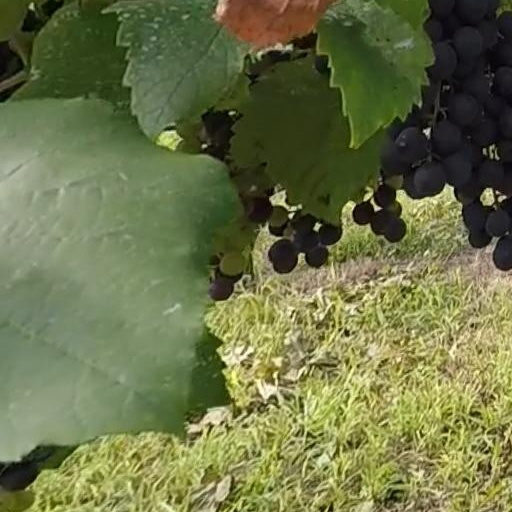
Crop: grape